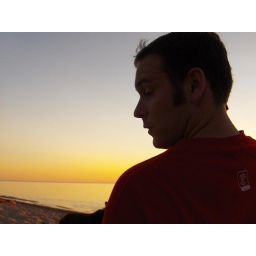
labor day weekend at the lake house in bridgman, michigan with 17 of our closest friends :D